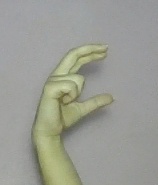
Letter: thal